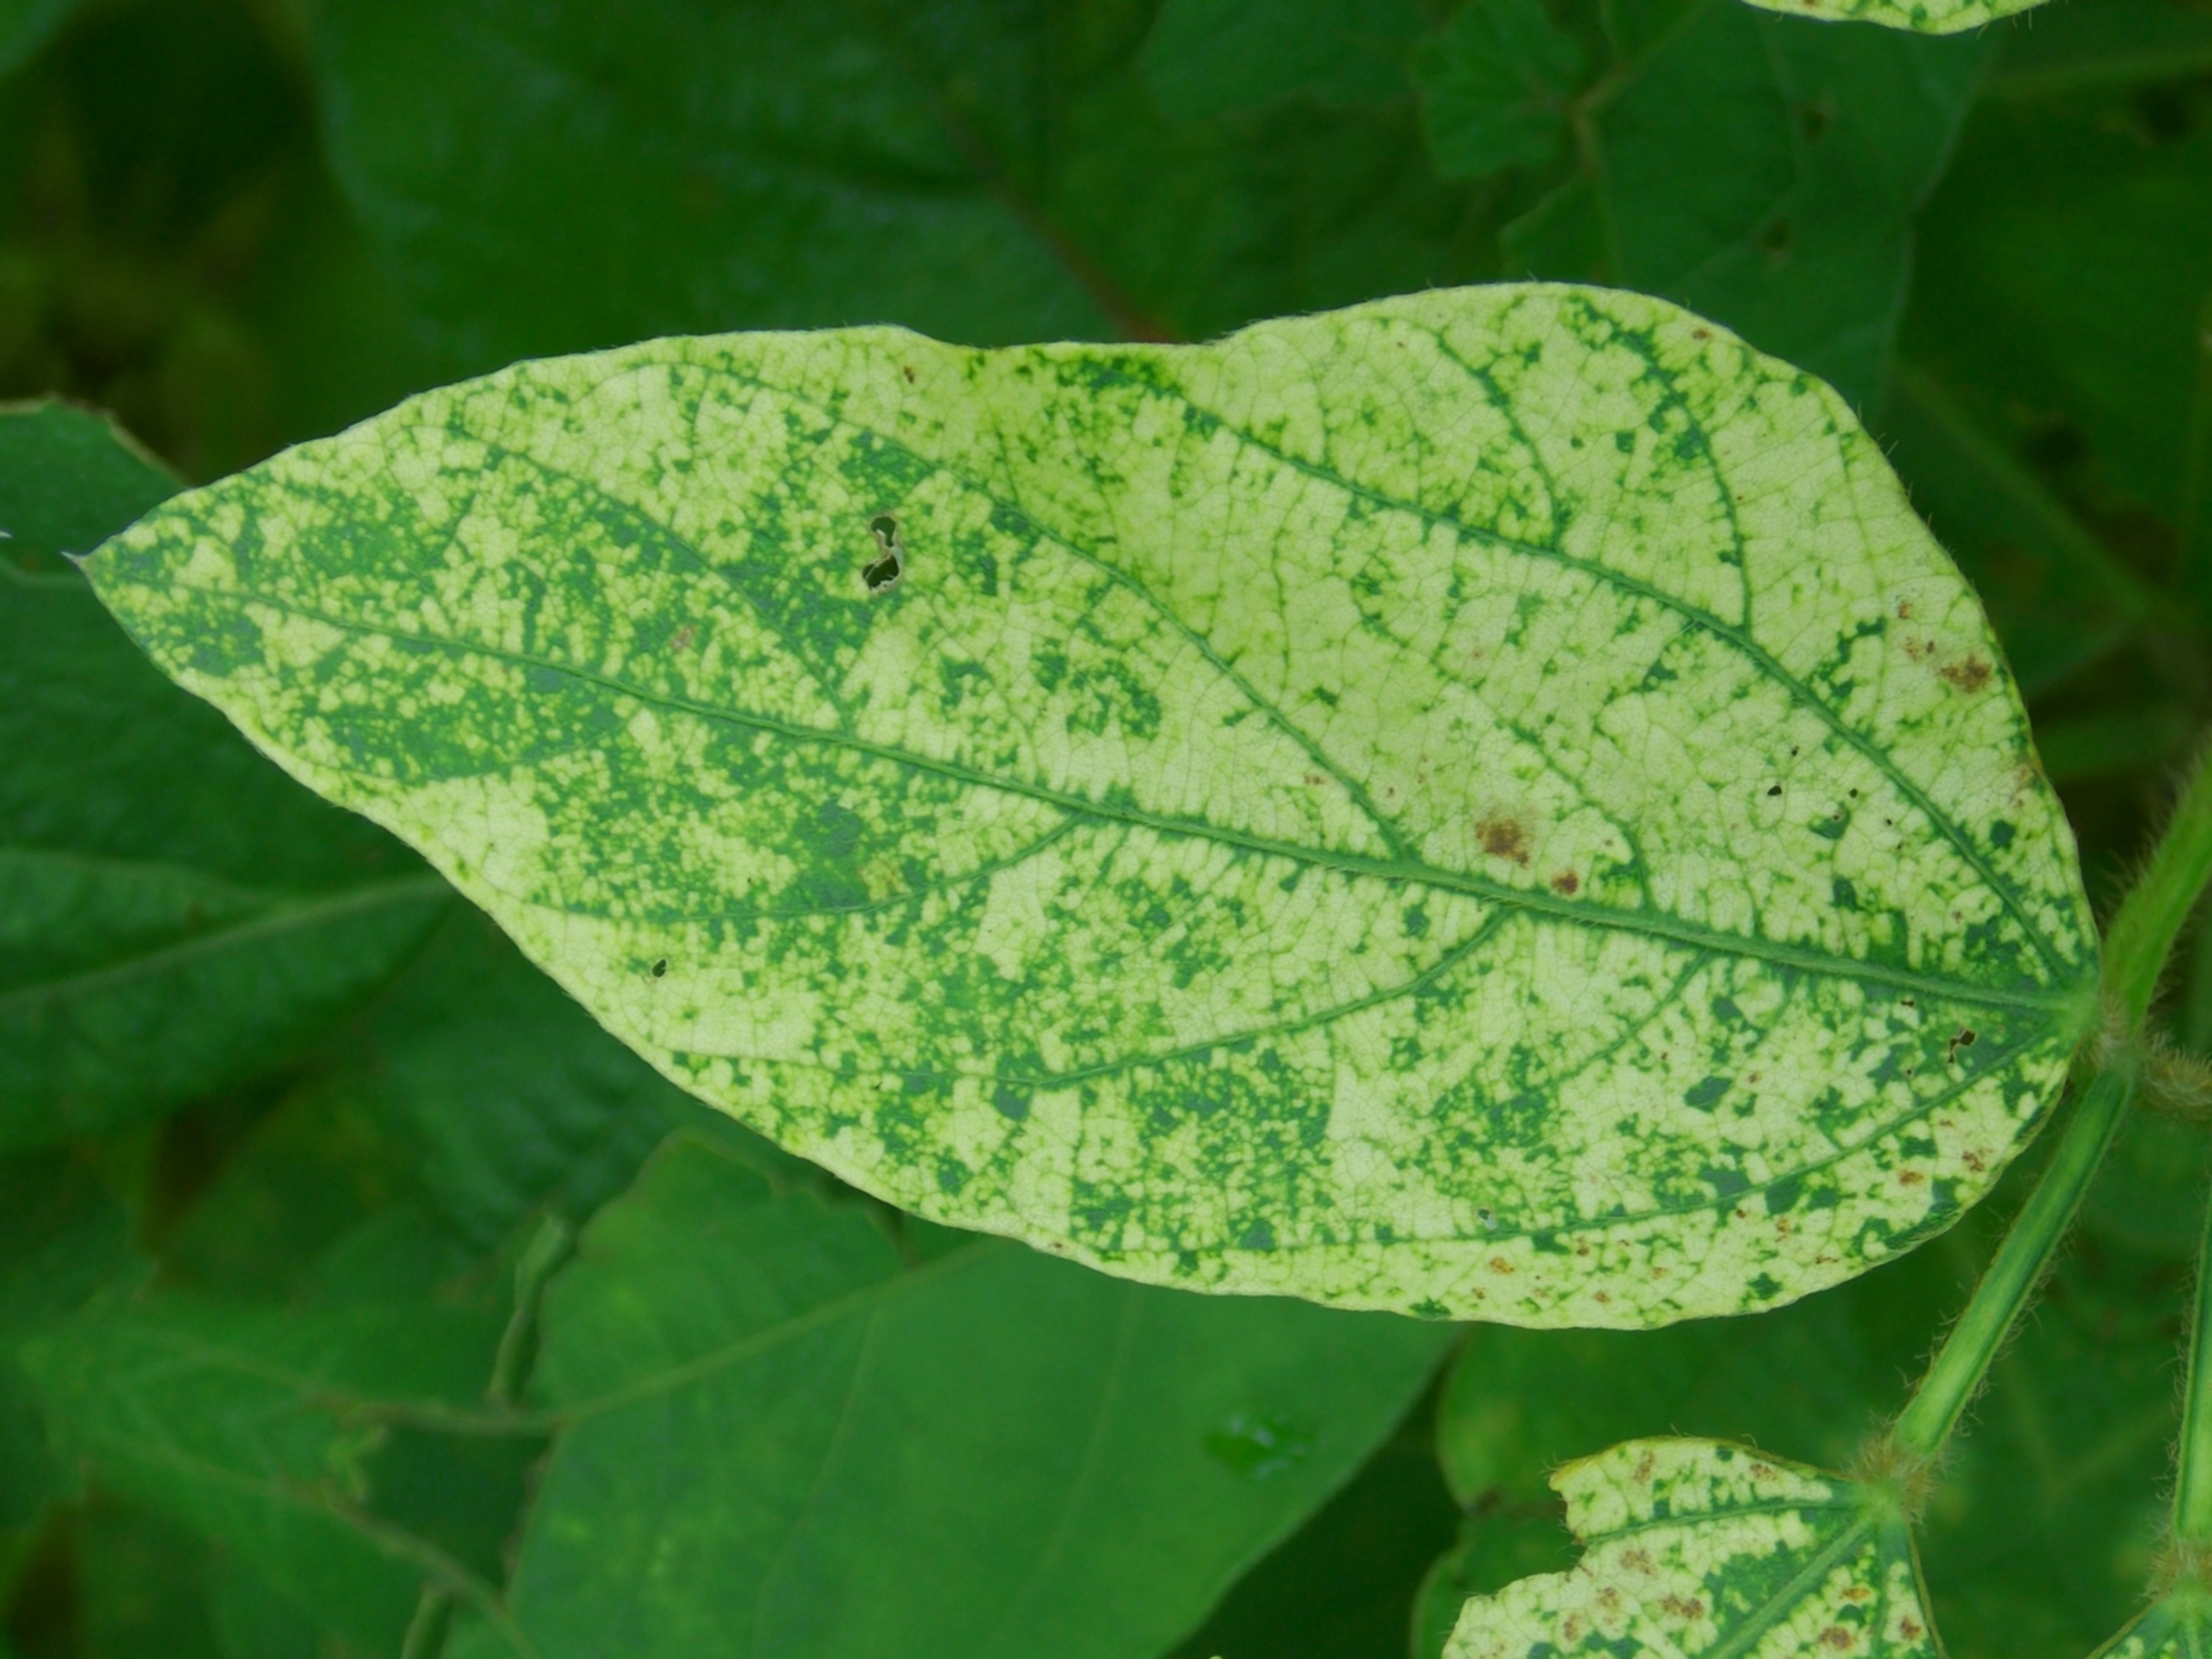
Label: Disease